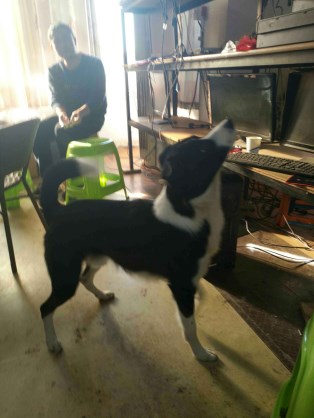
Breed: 2594-n000109-Border_collie